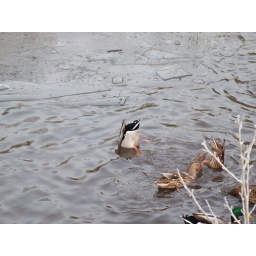
3 ducks Diving under water